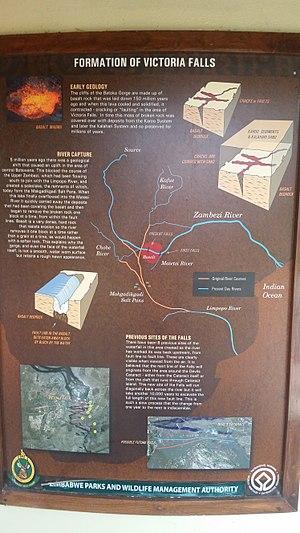
Le parc national des chutes Victoria, se situe au nord-ouest du Zimbabwe, dans le Matabeleland septentrional, il est bordé par les rives sud et est du fleuve Zambèze, dans la zone géographique où tombent les célèbres chutes Victoria, qui constitue à cet endroit la frontière entre la Zambie, à proximité de la ville de Livingstone, et le Zimbabwe. Le parc est géré par l'agence gouvernementale du Zimbawe Autorité de gestion des parcs et de la faune du Zimbabwe. Il s'étend tout au long du fleuve à environ 6 km au-dessus des chutes jusqu'à environ 12 km sous les chutes. Il est aujourd'hui l'une des principales destinations touristiques en Afrique australe.